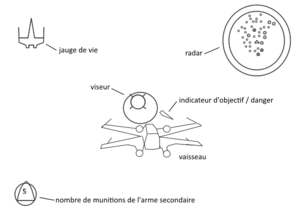
Interface de Star Wars Rogue Squadron (français)
Star Wars: Rogue Squadron est un jeu vidéo de type simulateur de vol spatial au gameplay orienté arcade, codéveloppé par Factor 5 et LucasArts. Il est le premier jeu de la série Rogue Squadron dans l'univers Star Wars. Il est édité par LucasArts sur PC, et coédité avec Nintendo sur Nintendo 64 en décembre 1998. Rogue Squadron est l'un des premiers jeux à utiliser l'Expansion Pak de la Nintendo 64, ce qui lui permet de bénéficier d'une résolution de 640 × 480 au lieu de 320 × 240. Le jeu s’inspire du comics Star Wars: X-wing Rogue Squadron et prend place entre les événements des films Star Wars, épisode IV : Un nouvel espoir et Star Wars, épisode V : L'Empire contre-attaque. Le joueur contrôle Luke Skywalker, commandant de l'escadron Rogue composé de l'élite des pilotes de vaisseaux spatiaux X-wing. Il combat l'Empire galactique à travers seize missions réparties sur diverses planètes.